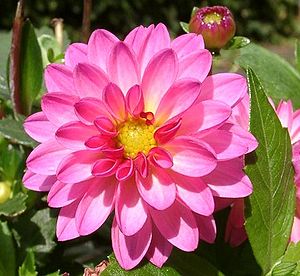
Marken er mejet / Tekst
Georgine, som nævnes i anden strofe. Vi har georginer og bonderoser nok.
"""Marken er mejet"" er en dansk høstsang. Mads Hansen omarbejdede teksten efter Adolph von der Recke.